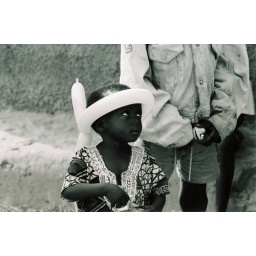
A young girl with a new hat in Ghana, West Africa.